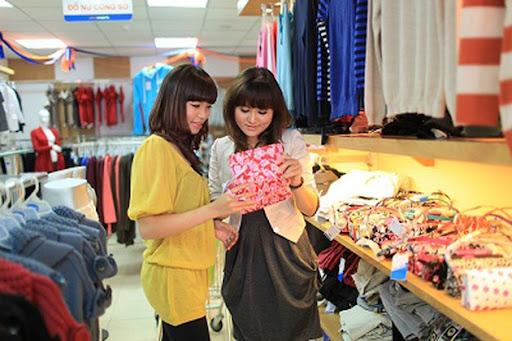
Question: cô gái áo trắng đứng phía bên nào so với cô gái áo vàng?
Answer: cô gái áo trắng đứng bên trái cô gái áo vàng